Bogor

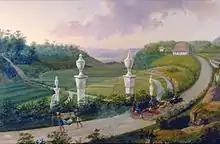
The Great Post Road passing Buitenzorg in the 19th century

On 10 October 1834, Buitenzorg was seriously damaged by another eruption of the Salak volcanoes caused by an earthquake. Taking into account the seismic activity of the region, the governor's palace and office buildings constructed in 1840–1850 were built shorter but sturdier than those built prior to the eruption. The Governor's decree of 1845 prescribed separate settlements of European, Chinese and Arab migrants within the city.